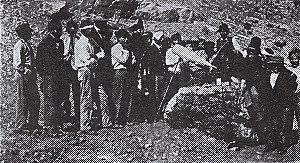
Indiens Navajo enregistrant des chansons pour Geoffrey O'Hara sur des cylindres de cire, 1913
Geoffrey O'Hara, né à Chatham le 2 février 1882 et mort le 31 janvier 1967 est un compositeur, chanteur et professeur de musique canadien et américain.